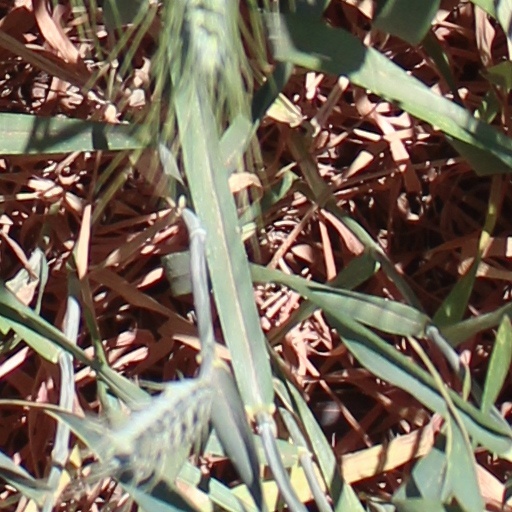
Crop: wheat